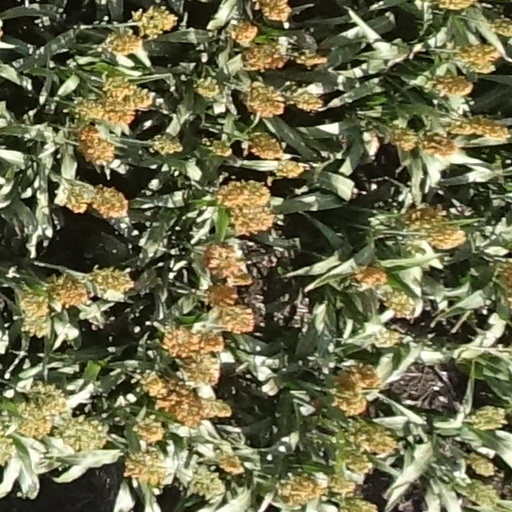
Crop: sorghum